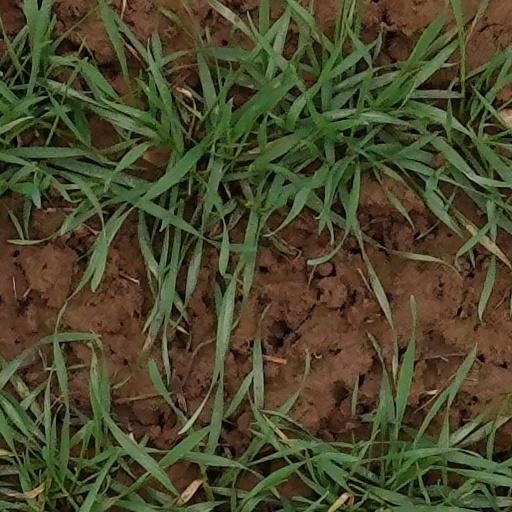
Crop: wheat